Mary Arthur McElroy

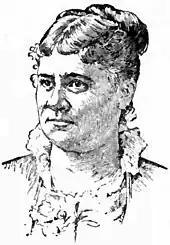
Sketch of McElroy (1914)

When Arthur left the White House, McElroy stayed with him in Washington for several weeks. Before McElroy left to return for Albany, Senator George H. Pendleton and his wife held a farewell reception in her honor. In 1886, McElroy traveled to Ireland to meet family and helped preserve the family homestead as a historic site. In February 1886, Arthur became critically ill, and McElroy left Albany to be with him. After his death later that year, McElroy arranged his funeral and became the legal guardian of his daughter. McElroy also took responsibility for his legacy, organizing his presidential papers and unveiling his statue in Madison Square. In 1889, First Lady Frances Cleveland invited McElroy to a White House luncheon as a guest of honor. McElroy and her husband were supportive of civil rights for African Americans and hosted Booker T. Washington at their home in Albany in June 1900. McElroy opposed the women's suffrage movement, and was a member of the Albany Association Opposed to Women's Suffrage. McElroy died on January 8, 1917, at the age of 75 in Albany and was buried in Albany Rural Cemetery.